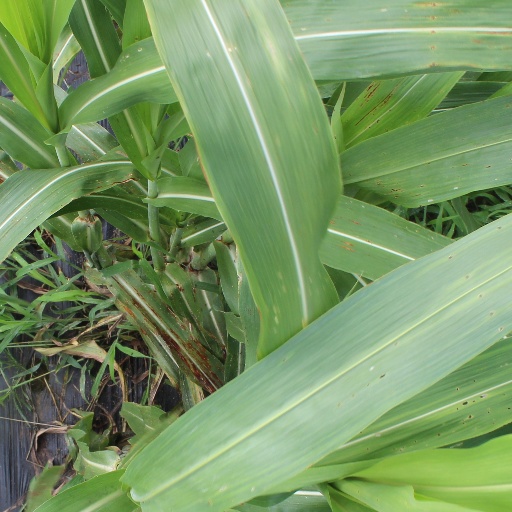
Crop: sorghum